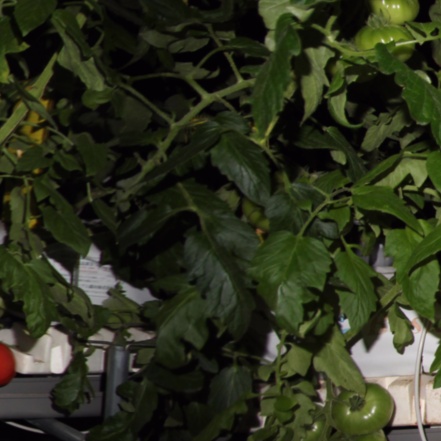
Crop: tomato